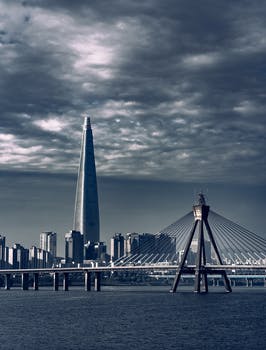
Label: No Watermark